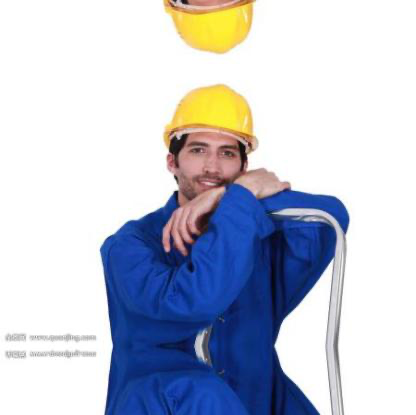
Objects in the image:
label: helmet
label: helmet